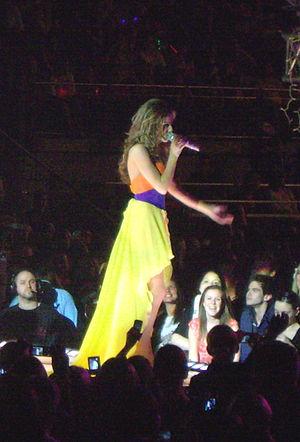
La discographie officielle de Cheryl se compose de 4 albums studios, 11 singles, 14 clips vidéos et un album EP. En avril 2013, Cheryl Cole a vendu plus de 8,3 millions de disques avec Girls Aloud et plus de 9 million en solo donc plus de 17 millions de disques vendus à travers le monde.